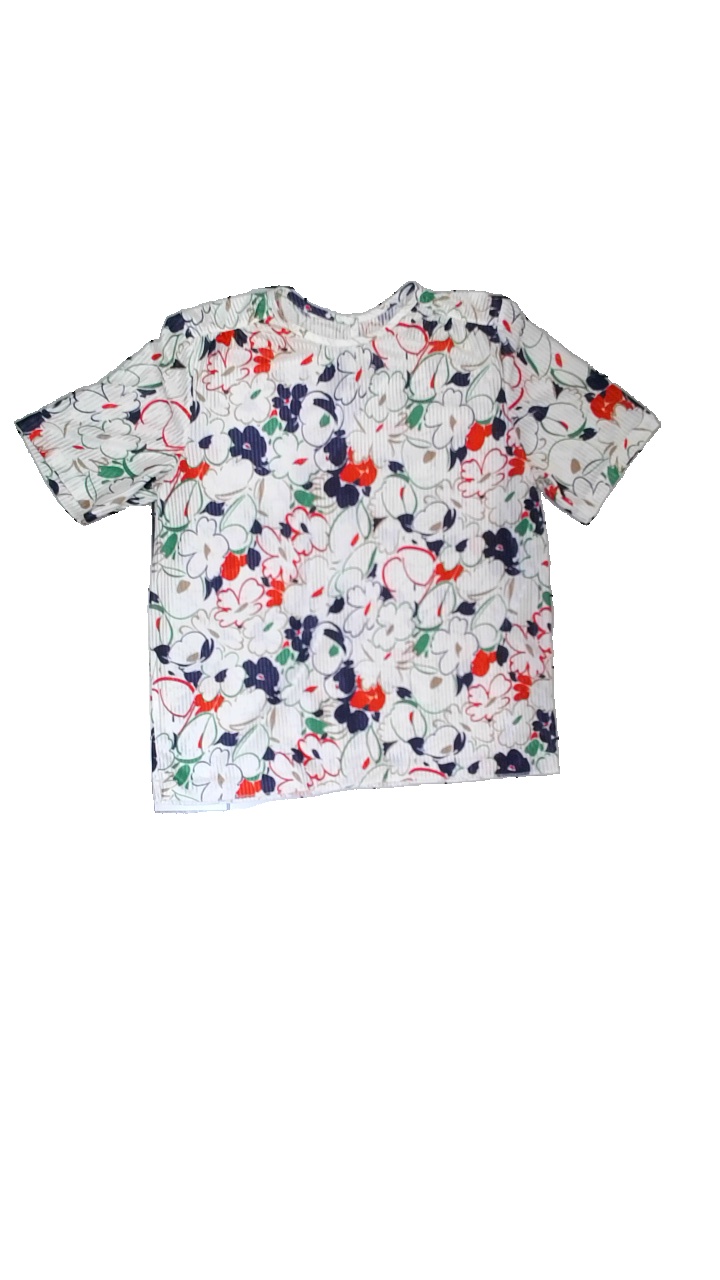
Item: T-shirt (Ladies)
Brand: Missing
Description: T-shirt med blommigt mönster
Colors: White, Red, Green, Beige, Blue
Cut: C-collar
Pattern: Floral print
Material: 100% polyester
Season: All
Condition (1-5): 5
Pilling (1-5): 5
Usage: Reuse
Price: <50